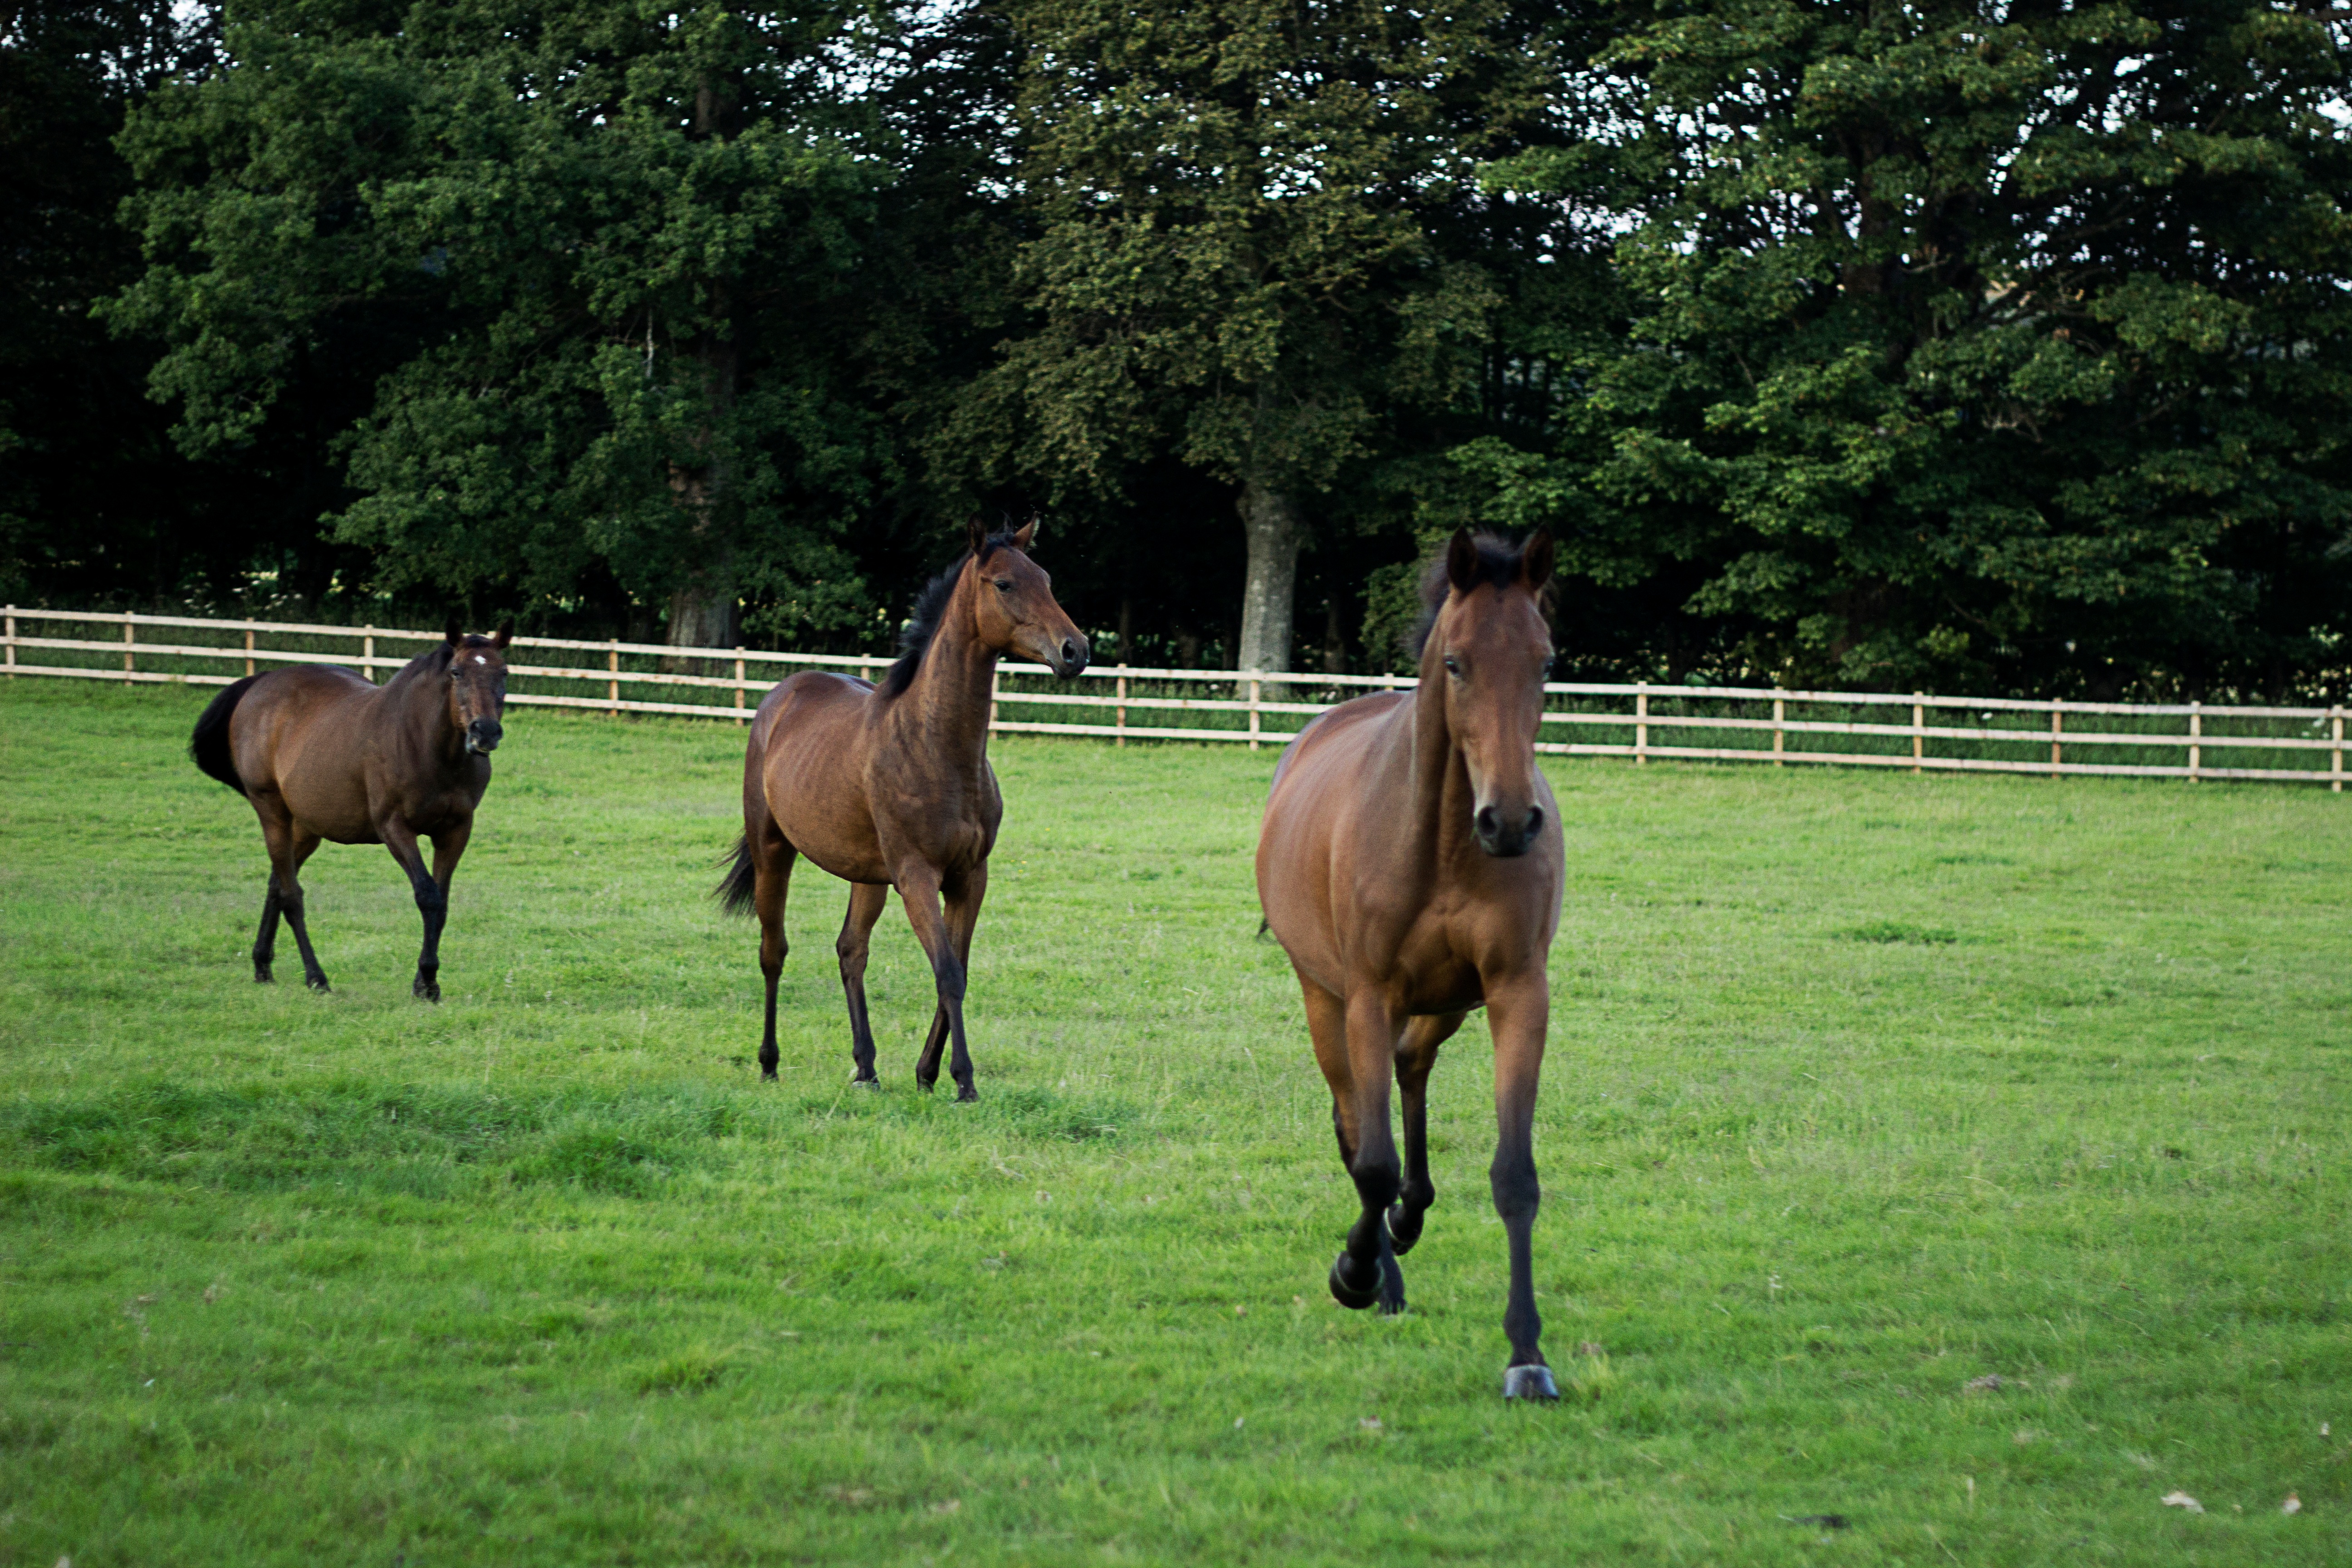
grass, farm, meadow, prairie, herd, pasture, grazing, ranch, horse, mammal, stallion, fauna, grassland, mare, foal, pack animal, horse like mammal, mustang horse